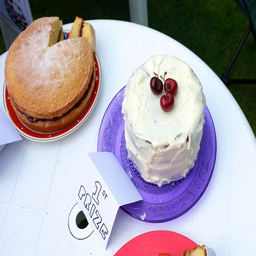
two pieces of cake on two plates on a table
Two cakes that are sitting on a table.
A table topped with cakes on top of plates.
a first prize sign next to a little cake with white frosting and some cherries on top
A contest of deserts with a first prize winner.